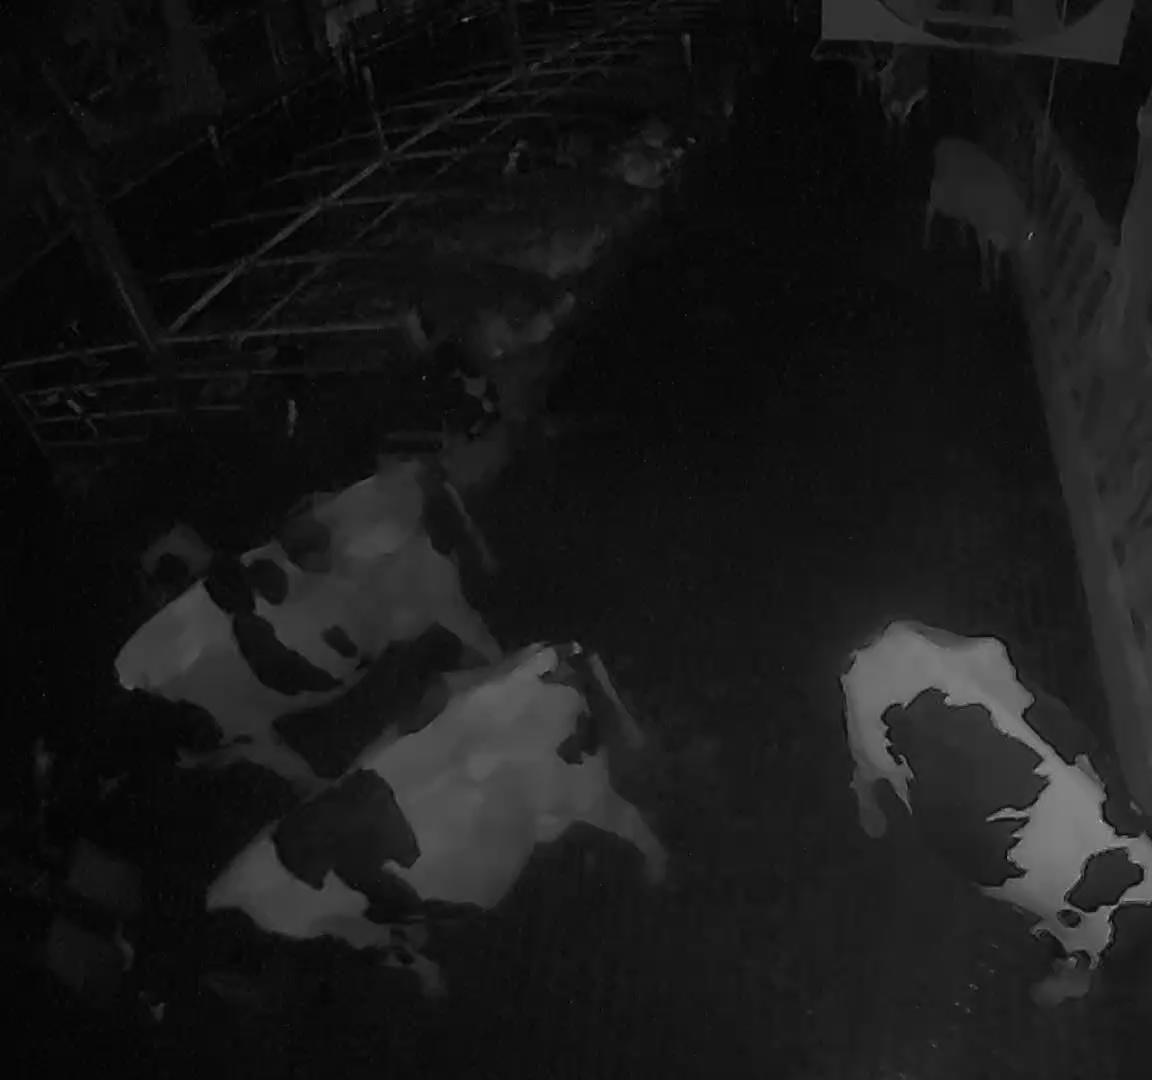
Number of cows: 8